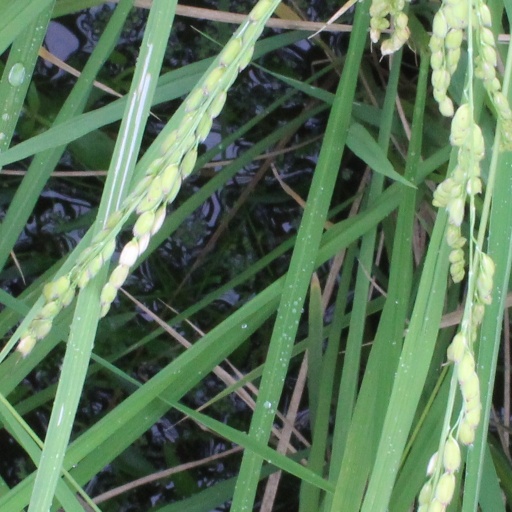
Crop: rice